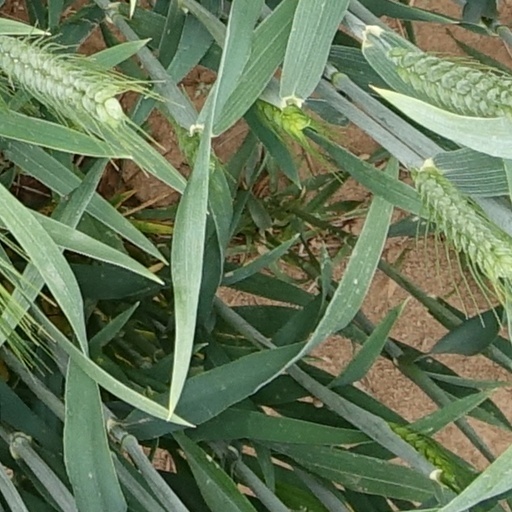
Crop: wheat